Fanhui Shi Weixing

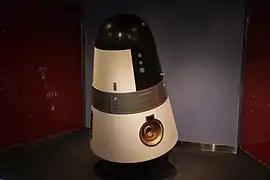
Mock-up in Shanghai Museum

The Fanhui Shi Weixing series of satellites was China's first reconnaissance satellite program. The satellites were used for military reconnaissance and civilian imagery tasks and completed 23 missions between November 1974 and April 2016. There were four generations of the Fanhui Shi Weixing (FSW) satellites: FSW-0 from 1974 to 1987; FSW-1 from 1987 to 1993; FSW-2 from 1992 to 1996; and FSW-3 from 2003 to 2005. Two derivative models, the Shijian-8 (SJ-8) and Shijian-10 (SJ-10), were developed and launched as 'seed satellites' conducting bioastronautic experiments for the Chinese Ministry of Agriculture. All FSW-series satellites were launched into orbit using Long March rockets from the Jiuquan Satellite Launch Center (JSLC).